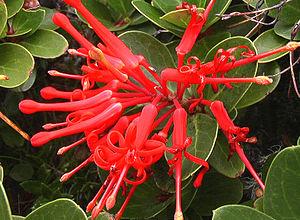
Le parc national Los Glaciares est une aire protégée de 539 300 ha qui se situe dans la province de Santa Cruz, au sud-ouest de la Patagonie argentine, à la frontière chilienne. Ce parc englobe deux grands lacs d'origine glaciaire et quelques lacs plus réduits, ainsi que quelques montagnes mythiques, comme le Fitz Roy, de 3 405 m, et le Cerro Torre, de 3 102 m.
Le parc national Nahuel Huapi est un parc national situé en Patagonie en Argentine. Il s'étend sur 717 261 hectares répartis entre les provinces de Neuquén et de Río Negro.
La province de Río Negro est une province de l'Argentine. Elle est située au sud du pays, en Patagonie. Elle est bordée au nord par la province de La Pampa, à l'est par celle de Buenos Aires, au sud par le Chubut et à l'ouest par le Neuquén et, séparée par la cordillère des Andes, par la République du Chili.